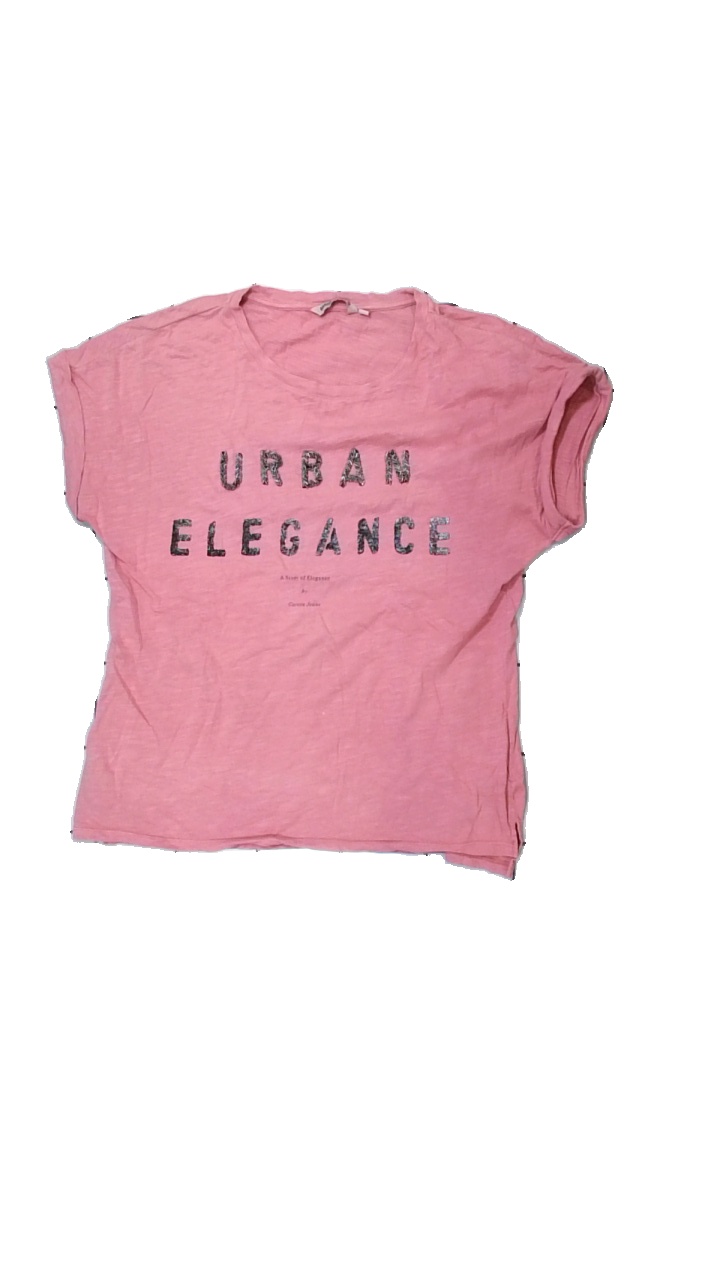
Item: T-shirt (Ladies)
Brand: Garcia Jeans
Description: rosa t-shirt med tryck
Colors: Pink, Black
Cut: C-collar
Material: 100% bomull
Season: All
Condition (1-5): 4
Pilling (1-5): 5
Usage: Reuse
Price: <50